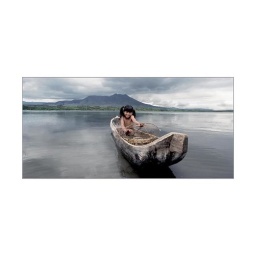
Girl in traditional boat on lake Batur with the still active volcano of Gunung Batur in the background